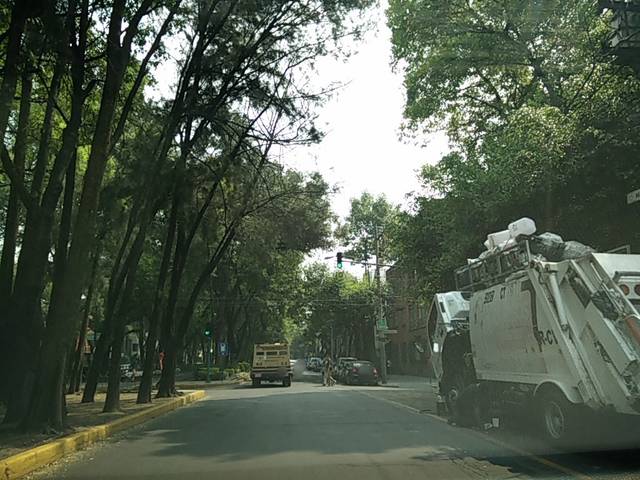
Region: Mexico
Coordinates: 19.412, -99.179